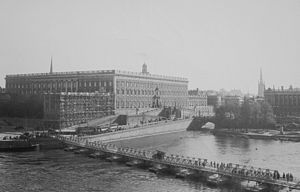
Strömbron
Pontonbron fra 1928.
Strömbron er en bro i det centrale Stockholm. Den er en 140 meter lang vejbro over Norrström mellem Norrmalm og Gamla stan, som forbinder Strömgatan med Slotskajen og Skeppsbron.